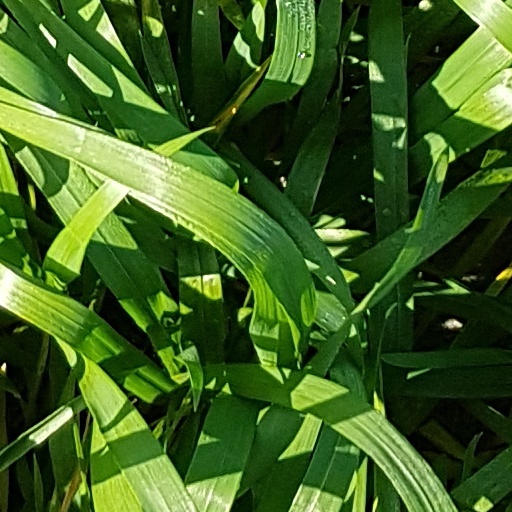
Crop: wheat